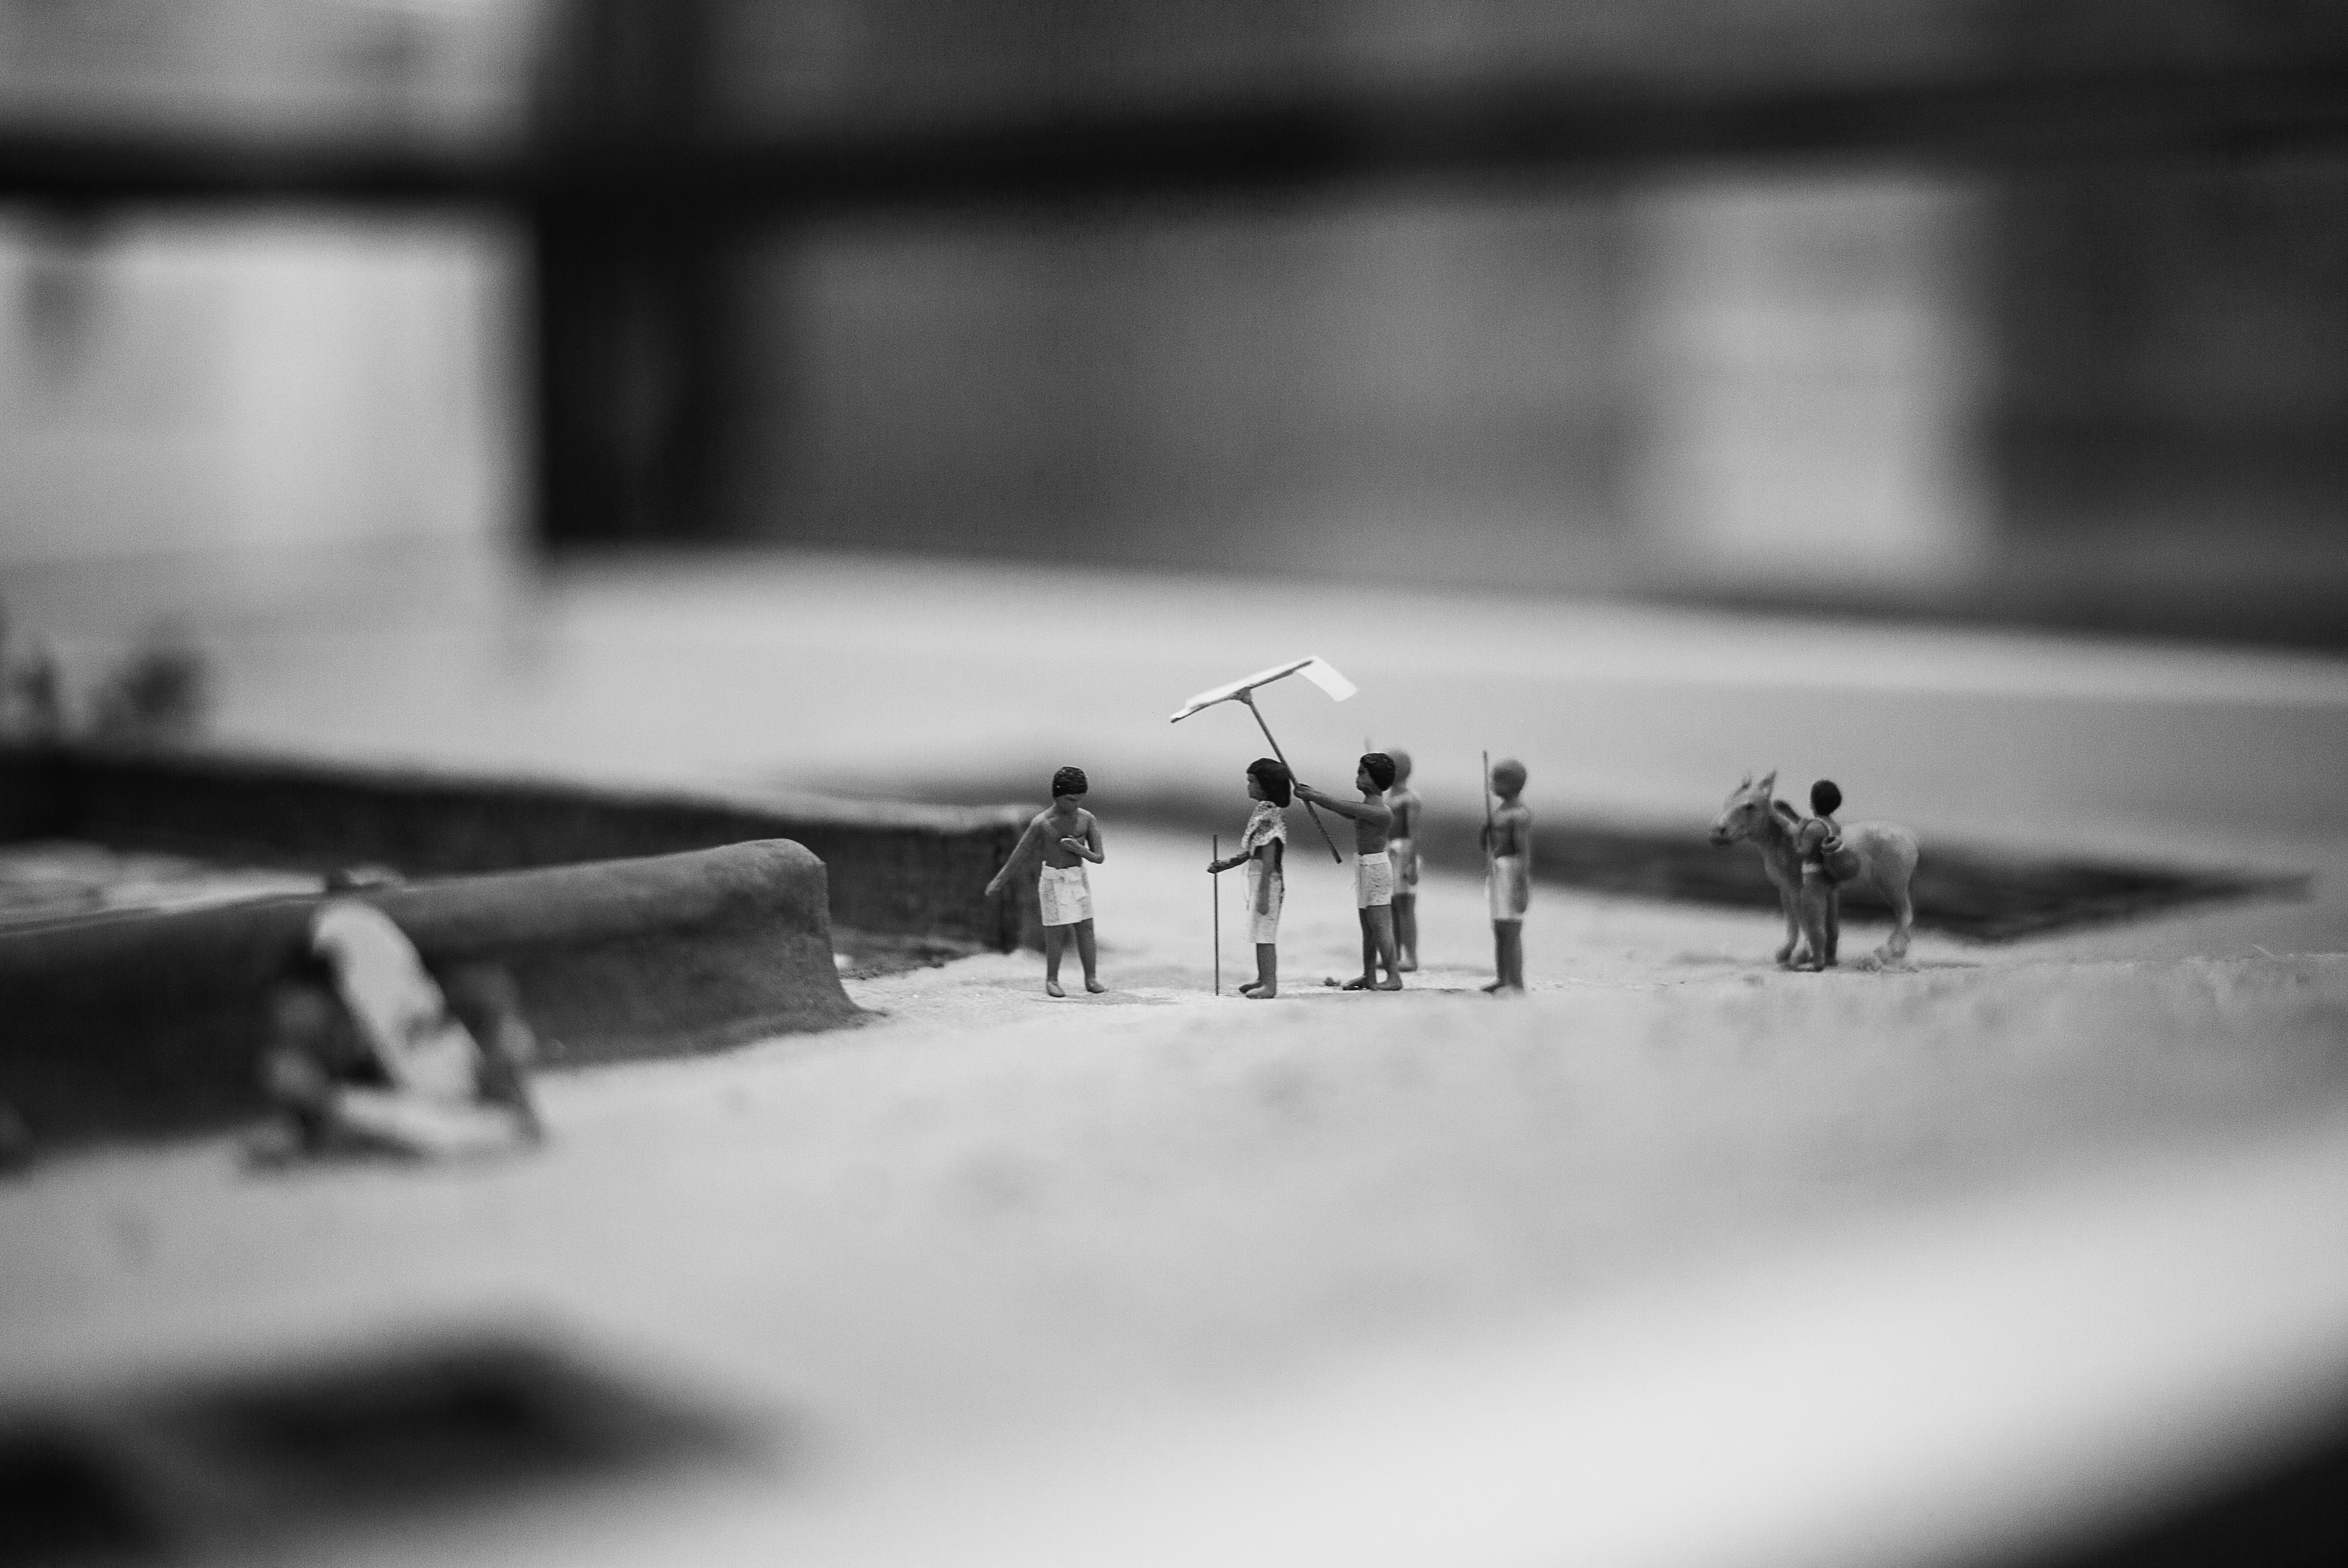
snow, black and white, white, photography, darkness, black, monochrome, close up, photograph, macro photography, monochrome photography, film noir, single lens reflex camera